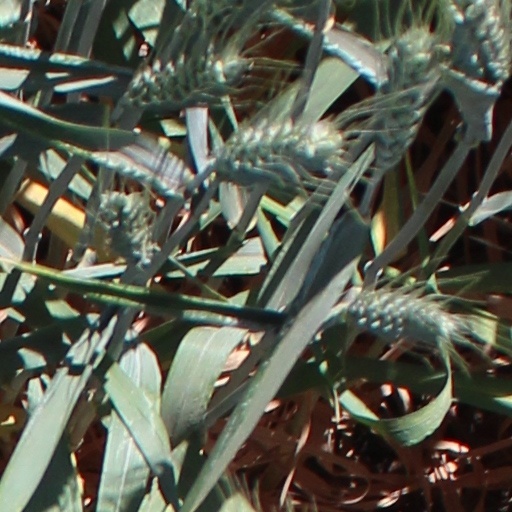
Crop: wheat